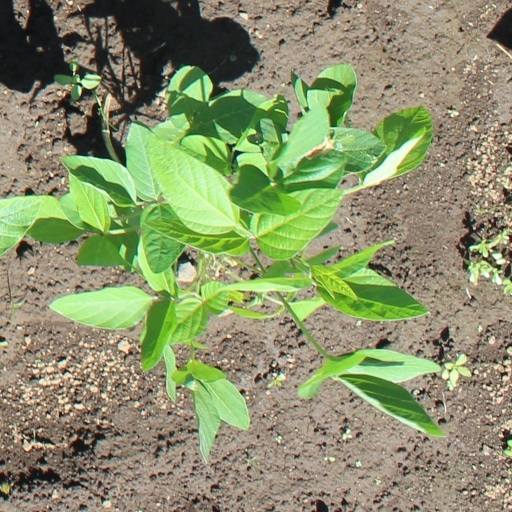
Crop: soybean